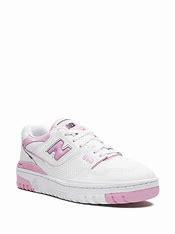
Brand: New
Model: Balance kg New Balance 550